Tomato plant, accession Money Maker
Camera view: bottom (45 deg); turntable rotation: 60 degrees
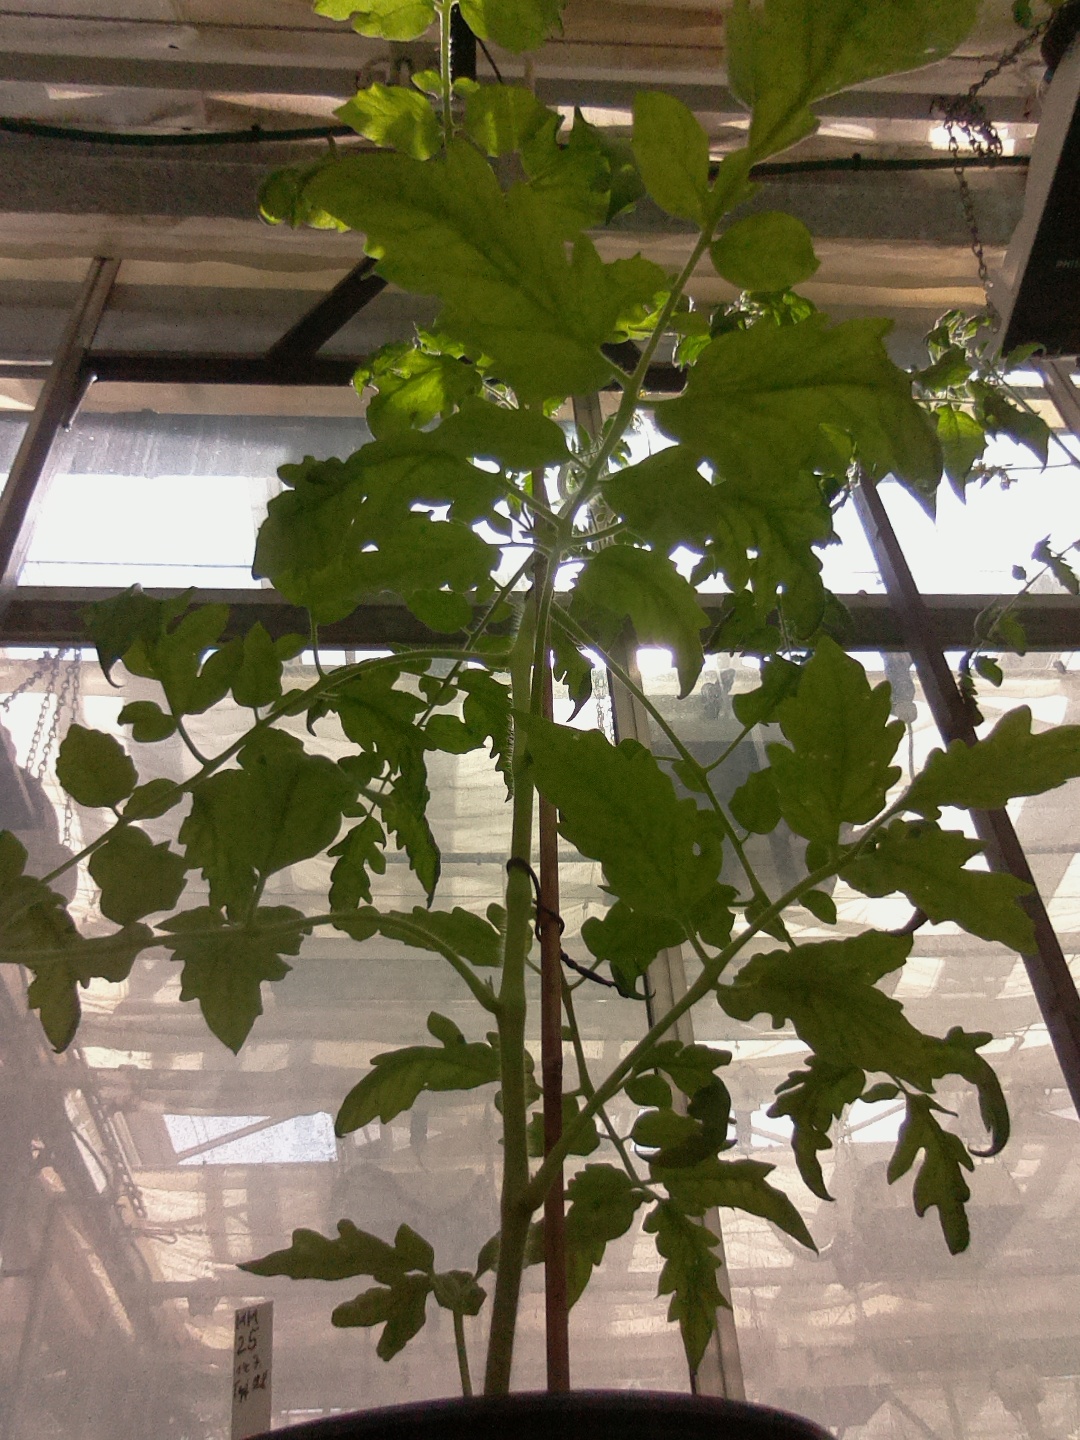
BBCH growth stage 61: 10%-20% of flowers open